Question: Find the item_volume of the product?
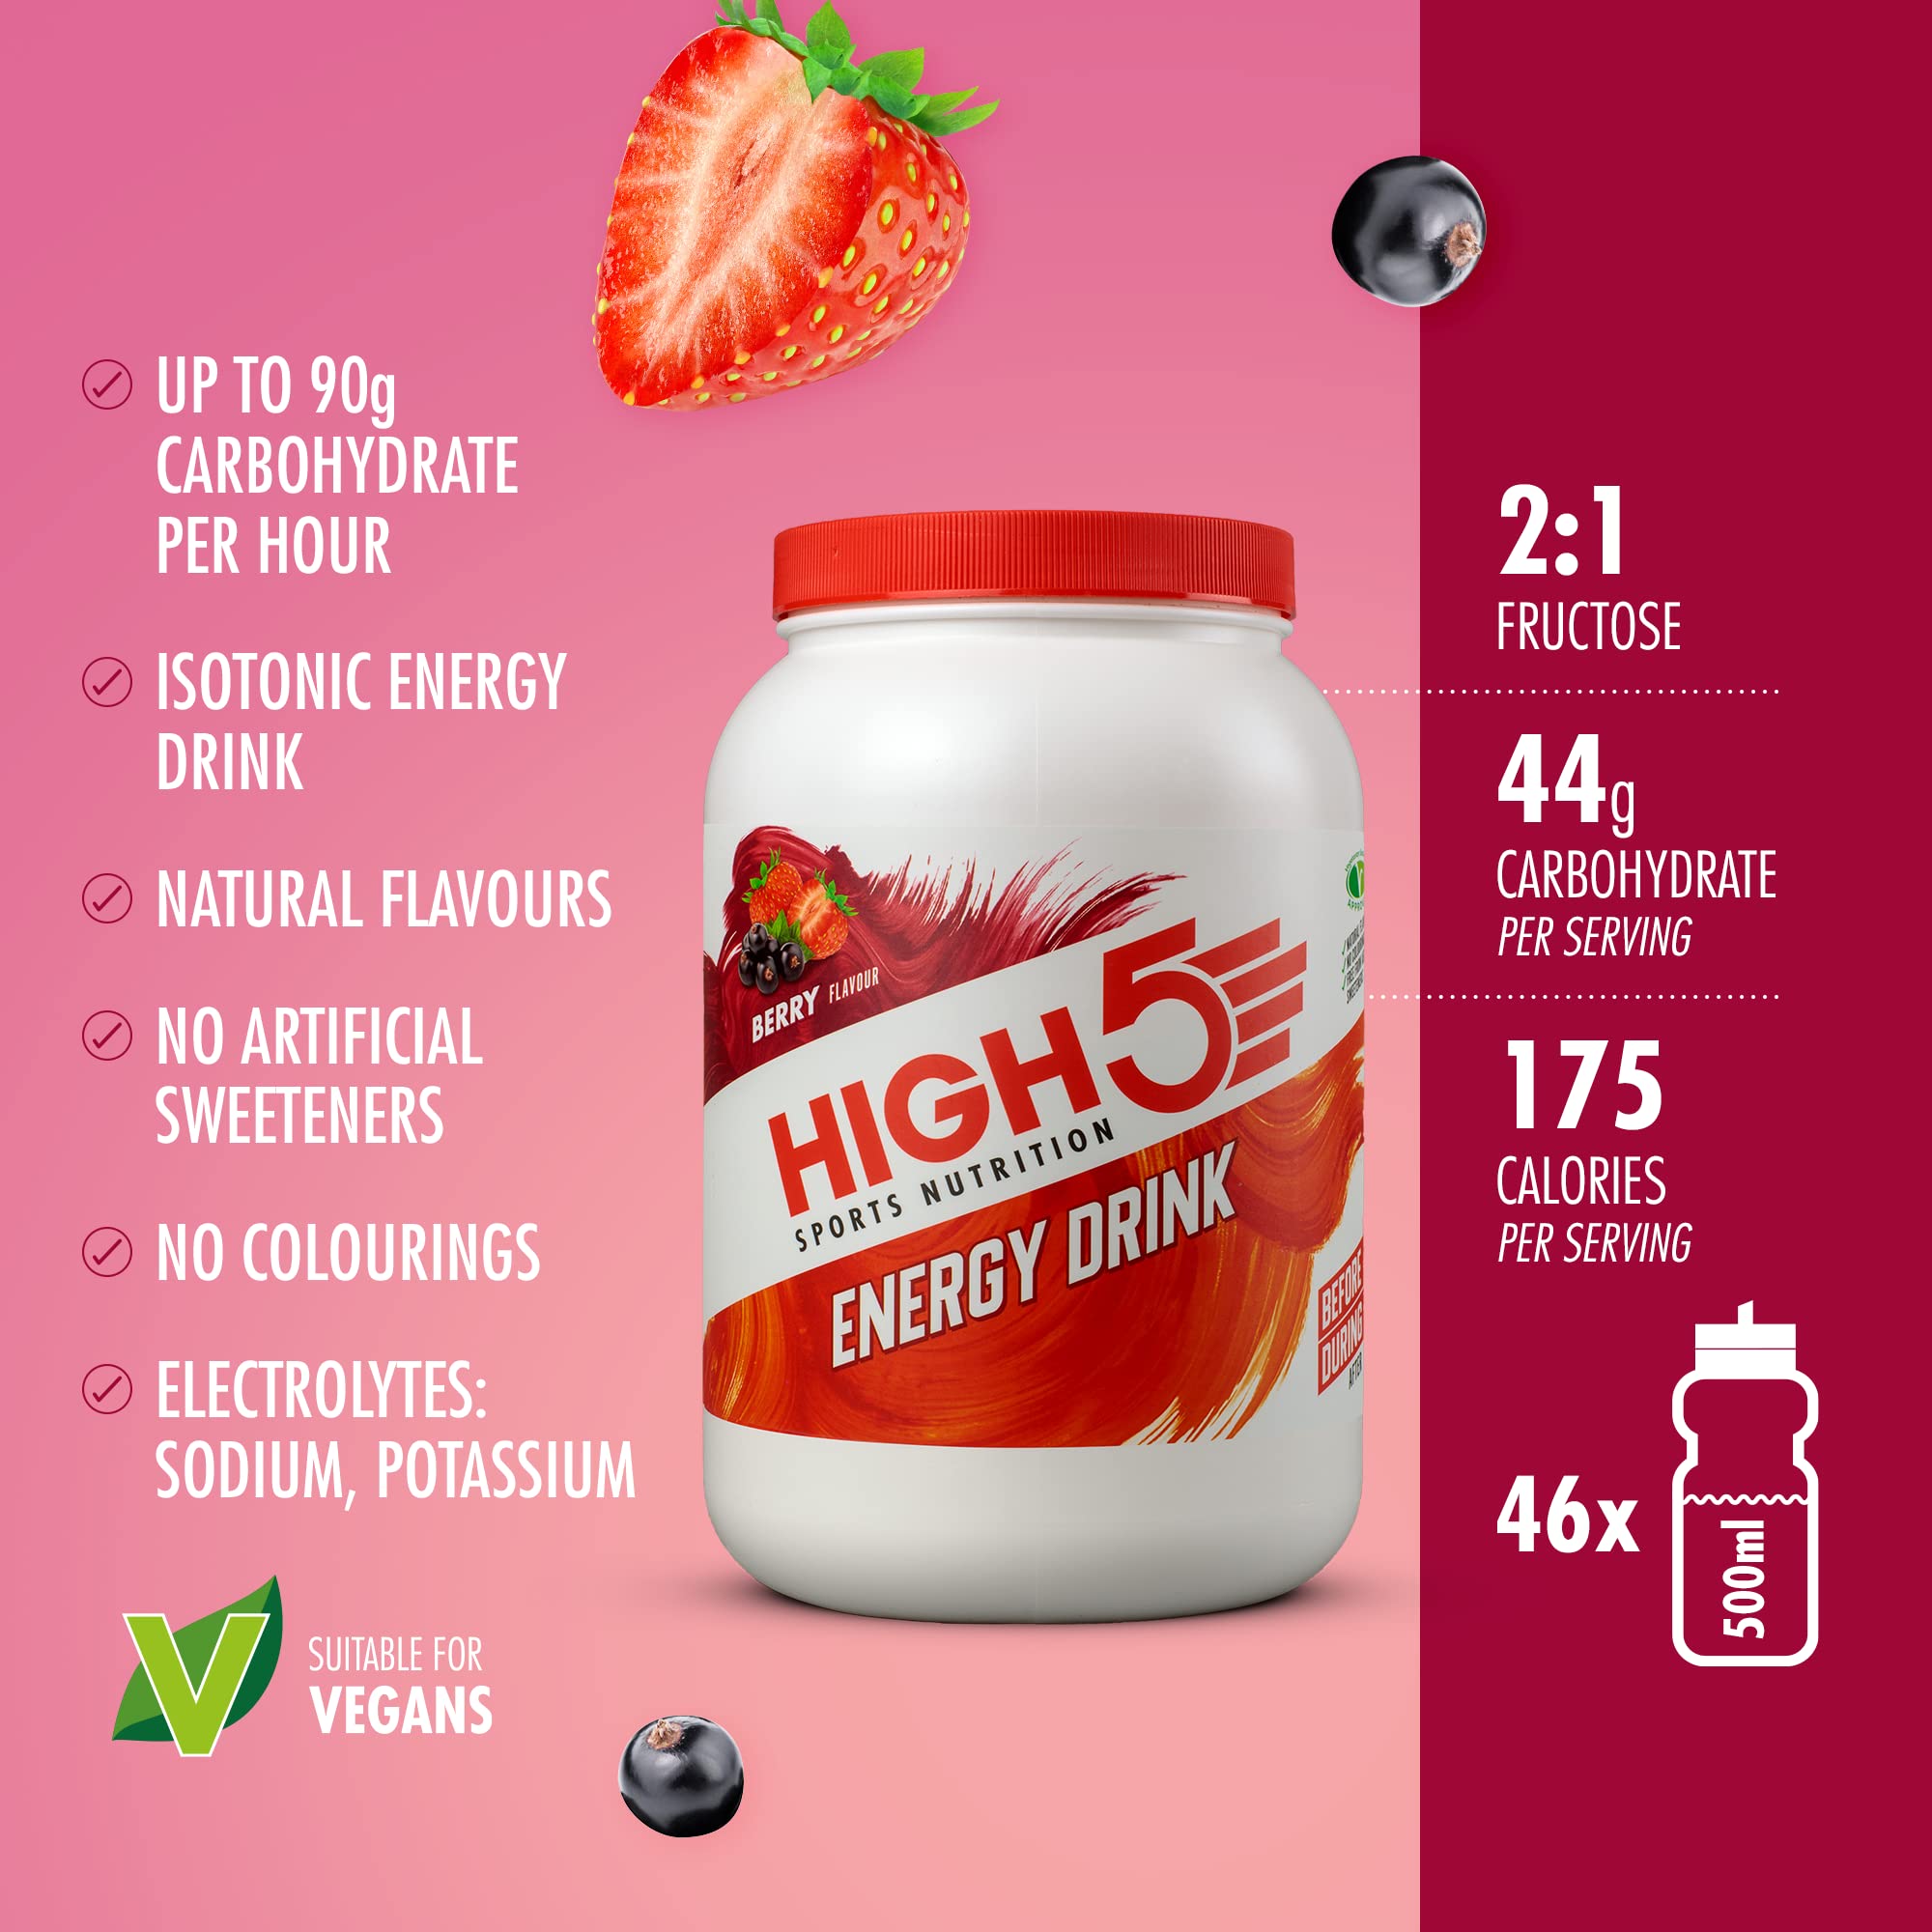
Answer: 500.0 millilitre